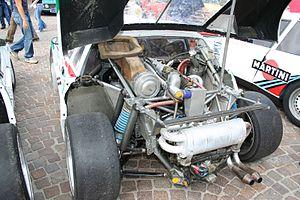
La Lancia Rally 037 est une voiture de compétition spécialement conçue pour être engagée en rallyes. Fabriquée par le constructeur italien Lancia dans les années 1980 pour être engagée par la Scuderia Lancia en Championnat du monde des rallyes, un modèle de série, stradale, basé sur la version de rallye, a été construit à 200 exemplaires, pour répondre aux exigences de la catégorie Groupe B.
La Scuderia Lancia, qui deviendra plus tard la Squadra Corse HF Lancia est l'atelier de course de l'entreprise automobile Lancia e Cia, créé en 1952 par Gianni Lancia, fils du fondateur de la marque. La Scuderia Lancia débute officiellement en compétition en sports mécaniques où elle s'illustre notamment à la Carrera Panamericana, à la Targa Florio ou aux Mille Miglia. L'écurie s'est aussi engagée en Formule 1 en 1954-1955, sans briller particulièrement. La Squadra Corse a su rebondir en Championnat du Monde d'Endurance avec la conquête de trois titres mondiaux entre 1979 et 1981 et en rallyes en remportant onze titres des constructeurs et quatre titres pilotes entre 1974 et 1992. Depuis fin 1991, Lancia a cessé tout engagement officiel en compétition automobile.